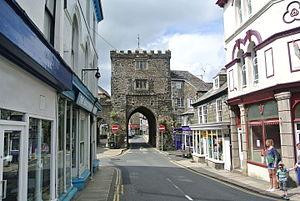
Launceston est une ville, un ancien borough, une civil parish situé à l'est des Cornouailles en Angleterre, Royaume-Uni. Les deux églises anglicanes sont l'église Sainte-Marie-Madeleine dans la ville, et l'église Saint-Thomas près de la rivière Kensey, une tributaire du fleuve Tamar.